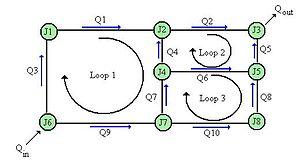
La théorie des graphes est la discipline mathématique et informatique qui étudie les graphes, lesquels sont des modèles abstraits de dessins de réseaux reliant des objets. Ces modèles sont constitués par la donnée de sommets, et d'arêtes entre ces sommets ; ces arêtes sont parfois non-symétriques et sont appelés des flèches.